Alain Menu

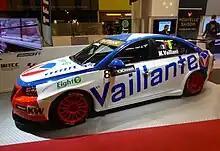
Menu's Michel Vaillant color Cruze 1.6T for the 2012 Race of Portugal where Menu won race two of the event as Vaillant.

Menu continued with Chevrolet for 2012. Muller had won the first three races of the season but Menu broke this streak by winning the second race of the Race of Spain, despite going through a gravel trap after encountering oil on the circuit. He took his first pole position of the season at the Race of Morocco and won the first race of the day. Menu was running third in the second race of the Race of Slovakia until he dropped down the order and retired with a broken rim. The second race of the Race of Hungary saw Menu pull away from his teammates to chase down race leader and eventual winner Norbert Michelisz to close in on his teammates in the championship. While running third in race two of the Race of Austria, he suffered a puncture and a high speed collision with the barriers ensued in the final sector of the lap. A similar specification Chevrolet Cruze of bamboo-engineering's Alex MacDowall also had a left front puncture and came to rest in the gravel trap in close proximity to Menu's stranded car. He took up the role of comic book character Michel Vaillant for the Race of Portugal. His Chevrolet Cruze raced in special Vaillante colours and he wore a special race suit and dyed his hair to look like the French comic book racer.